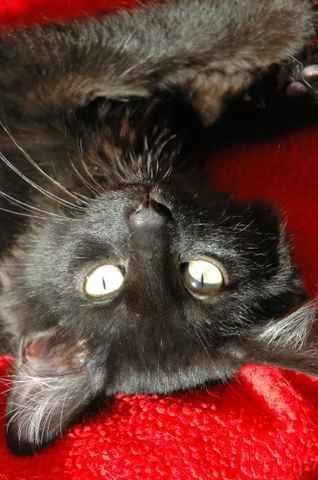
cat